Sidney Crosby

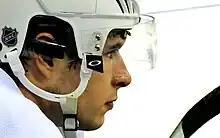
Crosby in December 2011. He was sidelined for most of the 2011–12 season after being diagnosed with concussion-like symptoms.

In the 2010–11 season, Crosby had a 25-game point streak, which began on November 5, 2010, against the Anaheim Ducks and ended on December 28, 2010, against the New York Islanders. During this streak, he had 27 goals (including three hat-tricks) and 24 assists for 51 points. This streak was tied for 11th-longest point streak in NHL history. During this streak, Crosby scored his 200th NHL goal in a 4–1 win over the Calgary Flames on Flames' goaltender Miikka Kiprusoff on November 27 and he was named First Star of the Month in both November and December, respectively. On January 3, 2011, Crosby was selected as a 2011 All-Star, along with teammates Evgeni Malkin, Marc-André Fleury and Kris Letang. However, neither Crosby nor Malkin were available to play in the All-Star Game due to injuries, and rookie Jeff Skinner (along with Paul Stastny) were named as replacements. In consecutive games – the 2011 NHL Winter Classic on January 1, 2011, against the Washington Capitals and then January 5 against the Tampa Bay Lightning – Crosby suffered hits to his head from Dave Steckel and Victor Hedman respectively. After experiencing several concussion symptoms, Crosby did not return for the rest of the season, including the 2011 playoffs, where the fourth-seeded Penguins would lose in seven games in the first round coincidentally to the Lightning, who finished as the fifth seed and surrendered a 3–1 series lead in the process. The Penguins were further crippled when Malkin suffered a torn ACL and MCL on February 4, taking him out for the rest of the season and leaving the Penguins without their two highest-scoring players. Despite Crosby's injury and subsequent absence for the final 41 games of the season, he finished as the Penguins' leading scorer. His 66 points in 41 games were 16 points ahead of the second-highest team scorer, defenceman Kris Letang. In so doing, Crosby set an NHL record for fewest games played by an NHL team's points leader.